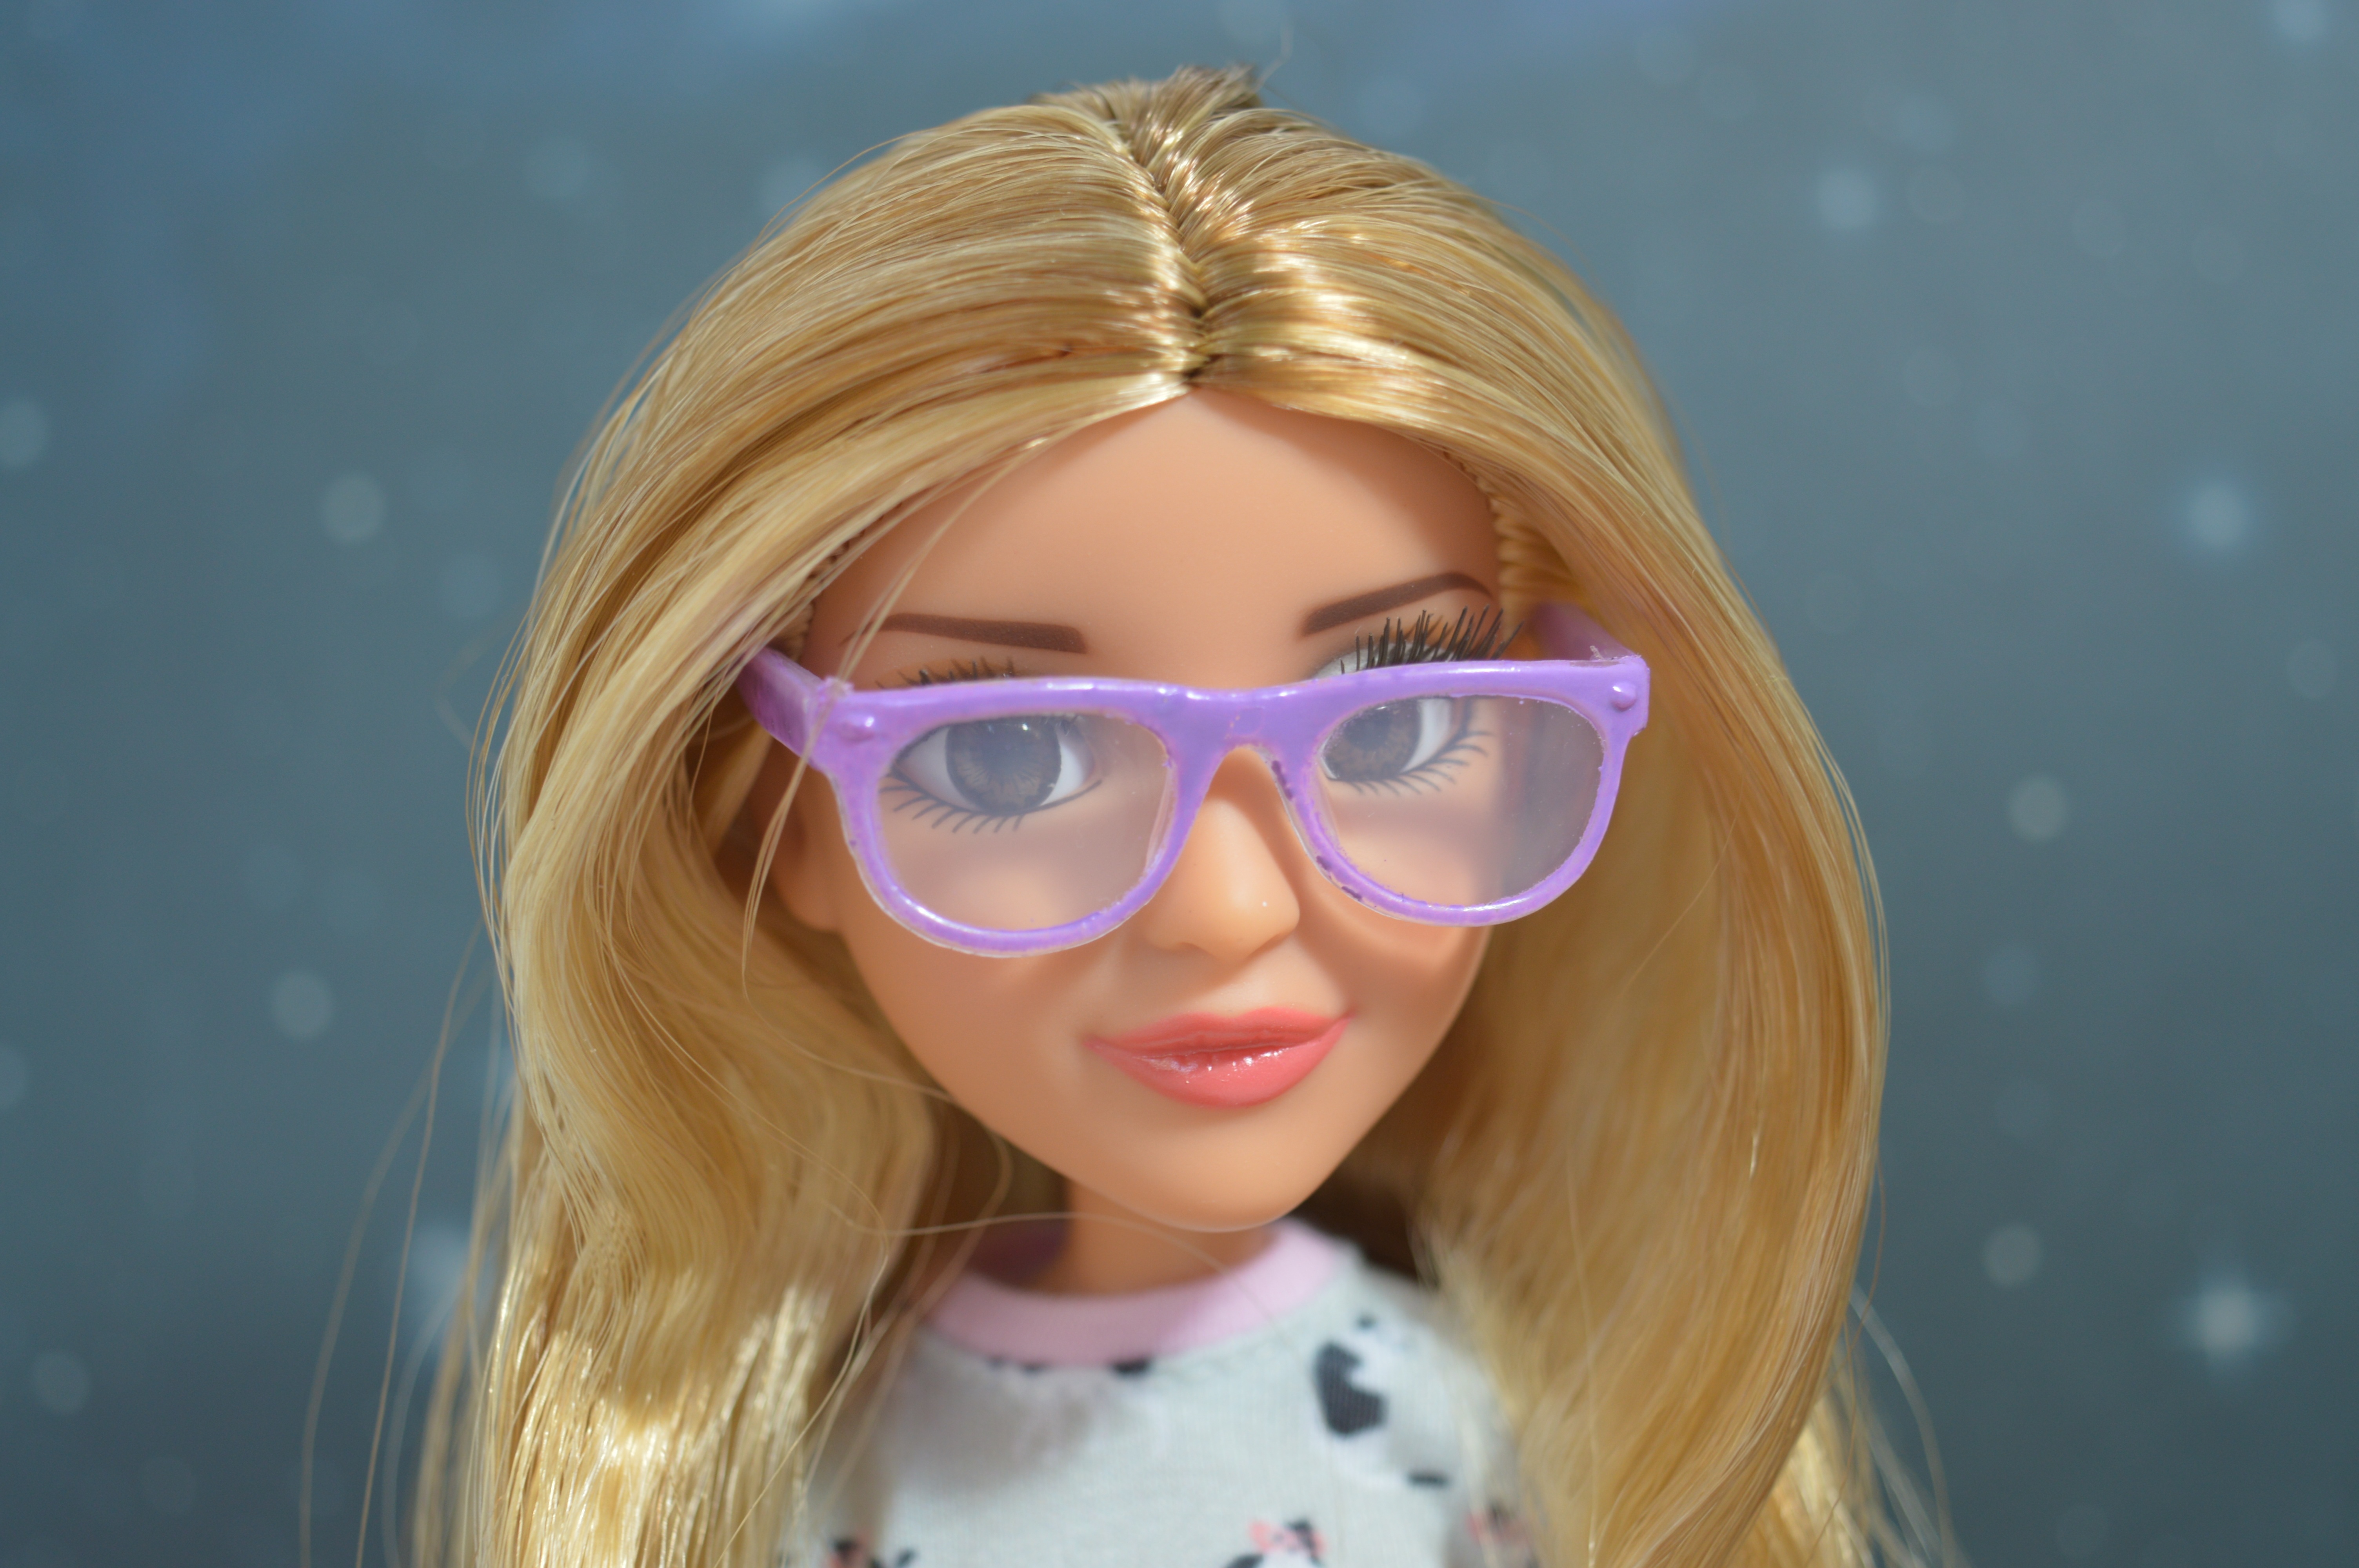
girl, hair, photography, female, portrait, model, blue, pink, toy, blonde, lip, hairstyle, smile, mouth, long hair, close up, face, doll, nose, sunglasses, eye, glasses, head, skin, eyewear, beauty, blond, organ, photo shoot, avatar, brown hair, bespectacled, fashion accessory, vision care